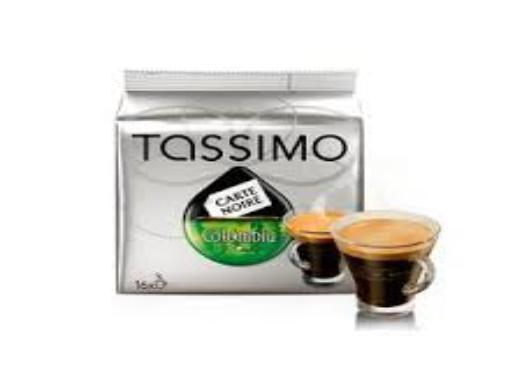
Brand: Carte Noire
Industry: Food